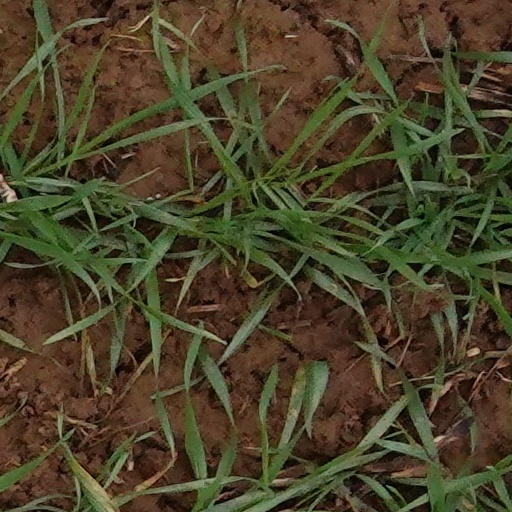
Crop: wheat